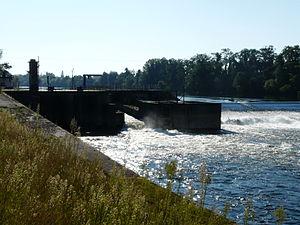
Le barrage de Bergerac sur la Dordogne.
Le barrage de Bergerac, parfois appelé barrage de Salvette, ou barrage de Grand-Salvette, est situé en France sur la Dordogne, dans le département du même nom, en région Nouvelle-Aquitaine.